Jerónimo de Cevallos

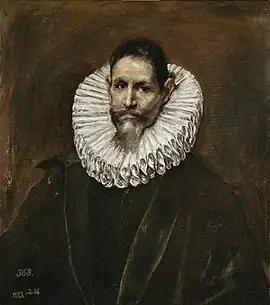
Jerónimo de Cevallos (1613) by El Greco. Museo del Prado, Madrid.

Jerónimo de Cevallos (1560 - 22 July 1641) was a Spanish jurist. He was the subject of El Greco's "Portrait of Jerónimo de Cevallos" in 1613.